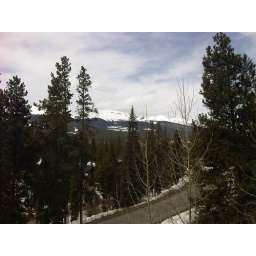
Part of a panoramic pic of the mountains from the house we stayed in during the trip.